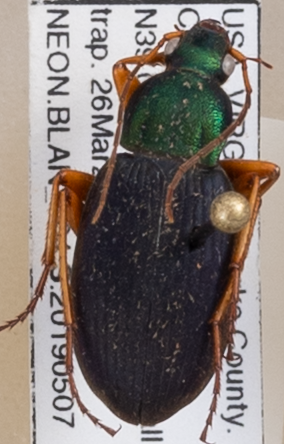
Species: Chlaenius aestivus
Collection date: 2019-05-07
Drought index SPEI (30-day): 2.09
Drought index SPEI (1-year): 2.09
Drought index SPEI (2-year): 2.09